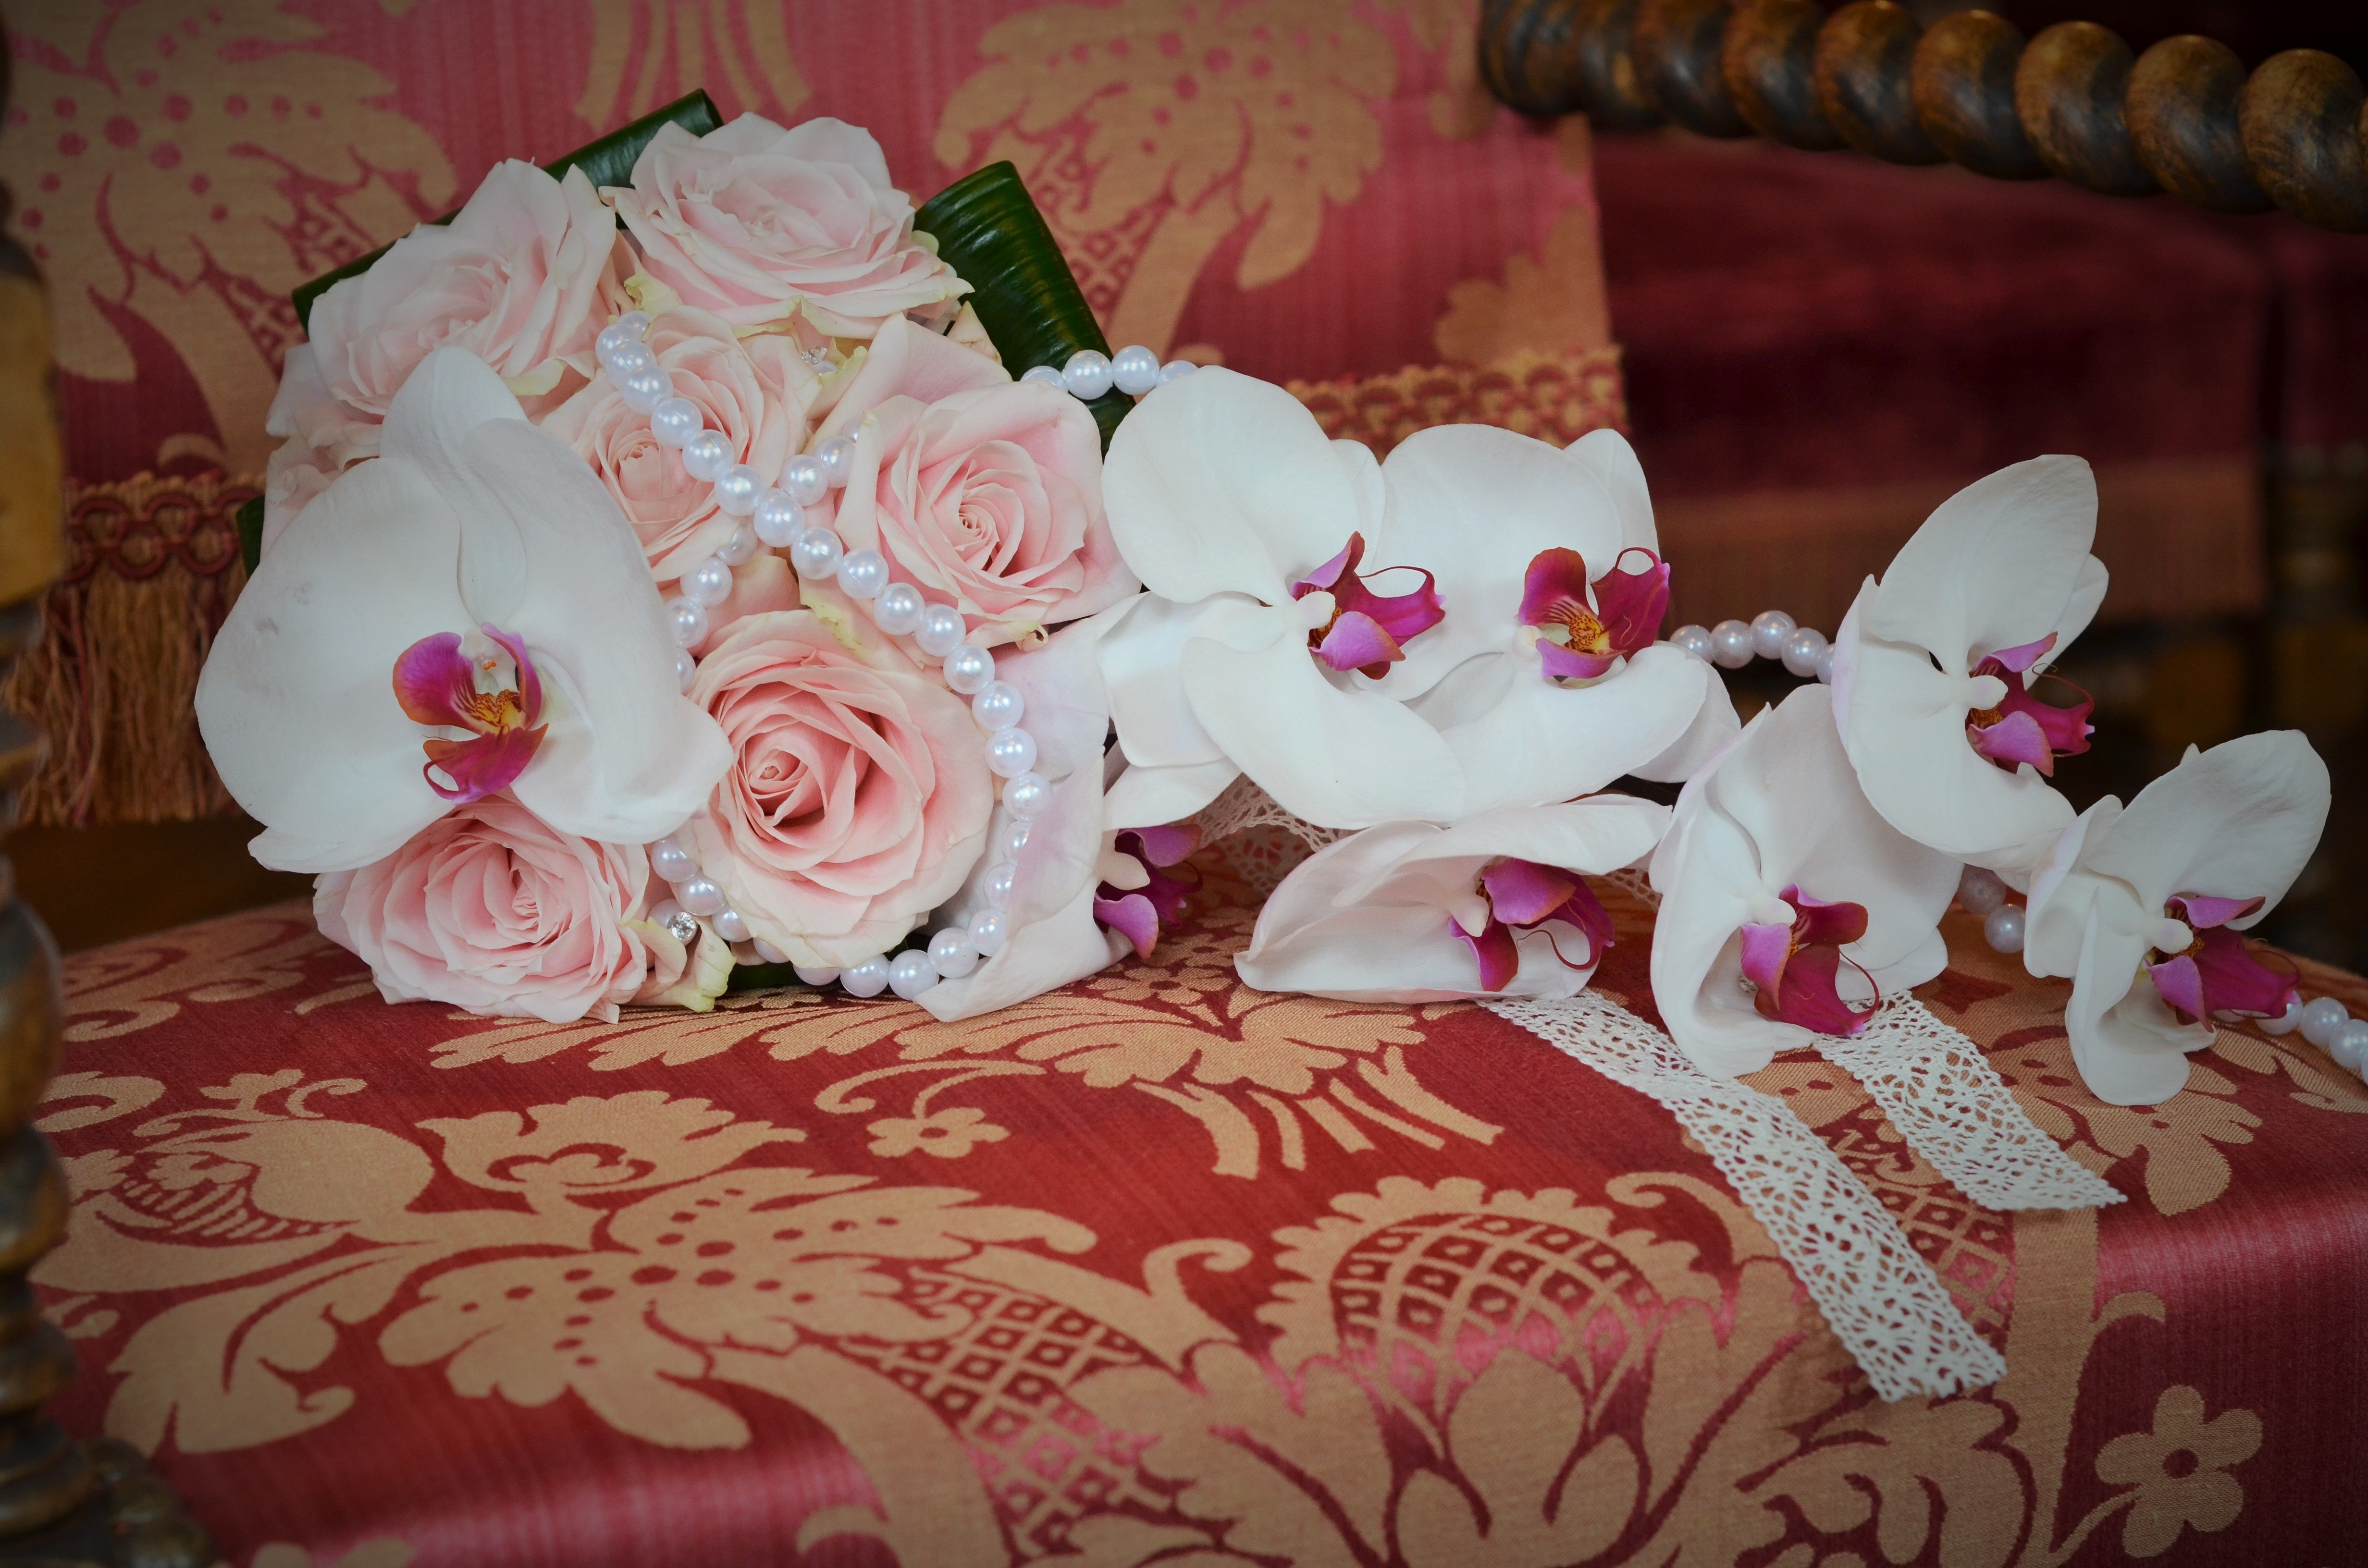
plant, white, flower, petal, love, bouquet, food, commitment, pink, dessert, wedding, bride, cake, florist, orchid, flowers, textile, happiness, icing, purity, sweetness, beads, flowering, i love you, romanticism, color pink, wedding cake, wedding photo, floral composition, bouquet wedding, bed sheet, cake decorating